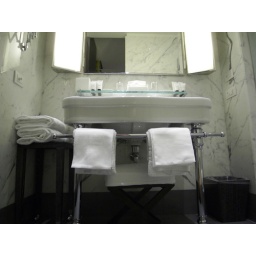
The sink in the bathroom of our room in the Portrait Suites Hotel.